First inauguration of Barack Obama

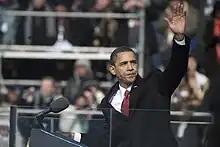
President Obama after giving his first presidential speech

Much public discussion arose about the errors in administering and reciting the oath. Several constitutional scholars said that Obama should retake the oath. Boston University constitutional scholar Jack Beermann suggested that while the courts would likely never even consider a challenge, he would still advise Obama to retake the oath if he were his lawyer since "the Constitution says what he's supposed to say."